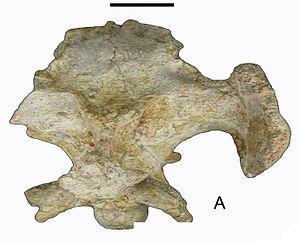
Arcovenator est un genre éteint de dinosaures théropodes abélisauridés, qui vivait en Europe au Crétacé supérieur.